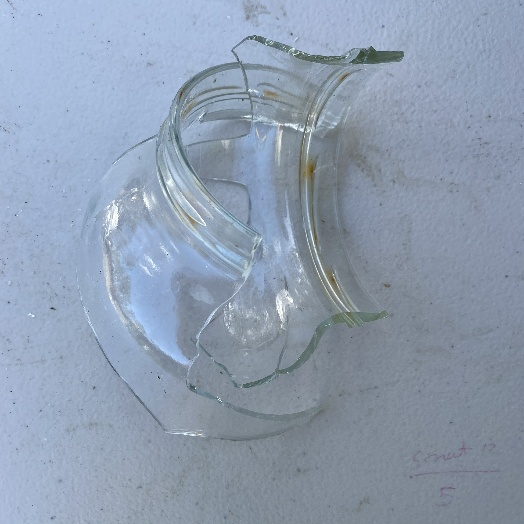
Label: Glass